IK Göta

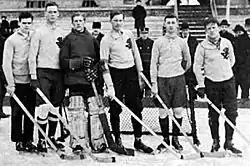
The 1922 ice hockey team and Swedish champions. Pictured: from left: Bror Arwe, Birger Holmqvist, Ejnar Olsson, Einar Svensson, Åke Nyberg, and Einar Lundell

The 1920s saw the introduction of ice hockey in Sweden and the club was pioneers of the sport. On 1 February 1921, IK Göta played the second ice hockey match in Sweden, when they played Berliner Schlittschuhclub and won 2–1. A couple of weeks later, on 17 February 1921, IK Göta played in the first ice hockey match in between two Swedish team, when they beat IFK Stockholm, 13–0. They won the first national ice hockey championship against Hammarby IF with a score of 6-0 the in 1922. IK Göta then won the following two championships as well as four in row from 1927 to 1930. The club took the initiative to form the Swedish Ice Hockey Association in 1922 together with AIK, IF Linnéa, Hammarby IF, Nacka SK, and Mariebergs IK.